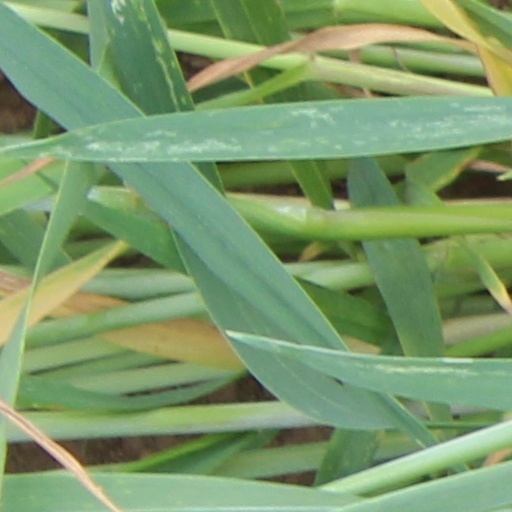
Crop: wheat